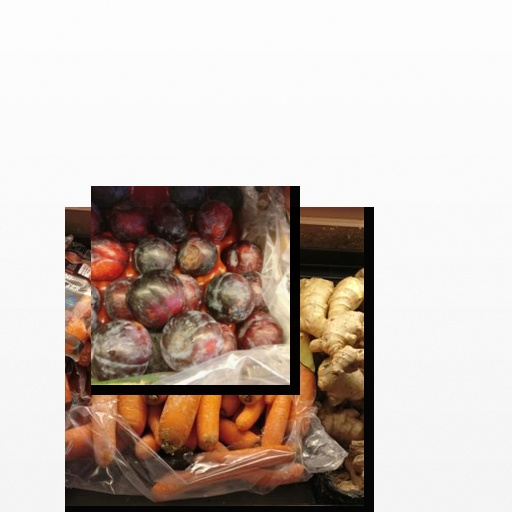
Food items: plum, carrot